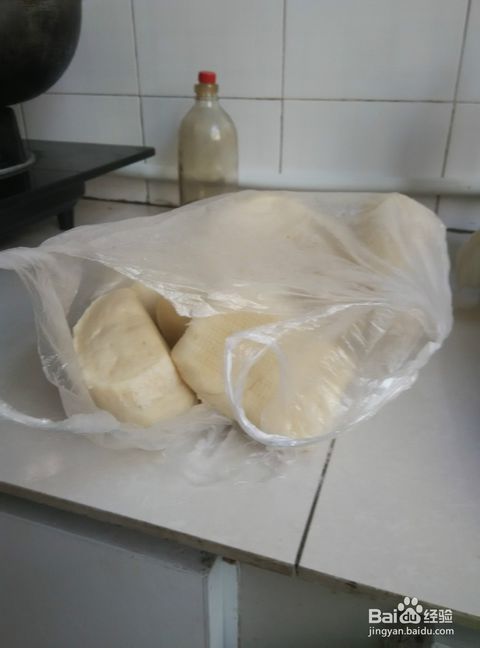
Label: plastic